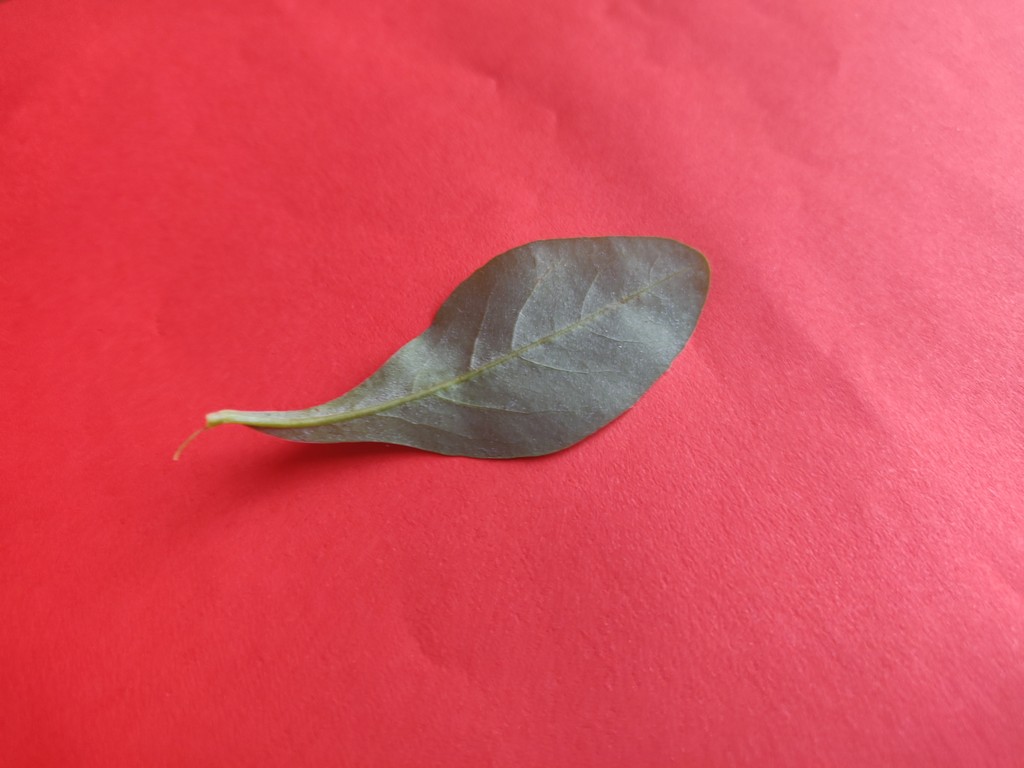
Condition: Healthy
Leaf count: single
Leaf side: back